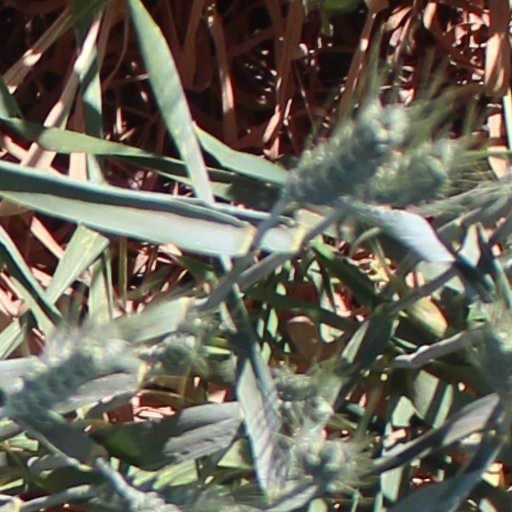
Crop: wheat